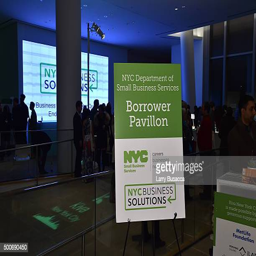
a general view of atmosphere at the launch event